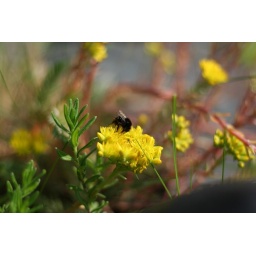
Bee on some yellow flowers in the garden